Shawn Pyfrom

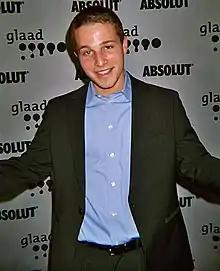
Pyfrom at the 2007 GLAAD Awards

Shawn Caminiti Pyfrom (born August 16, 1986) is an American actor and singer who has appeared in several television series and films. He is best known for his portrayal of Andrew Van de Kamp on ABC's "Desperate Housewives" and as Lionel Griff in Playhouse Disney's "Stanley".